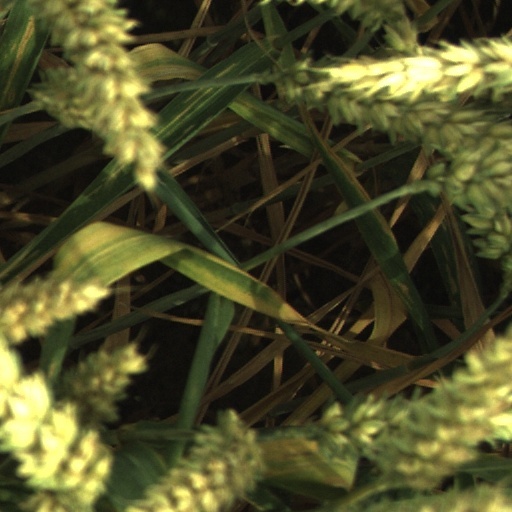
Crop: wheat